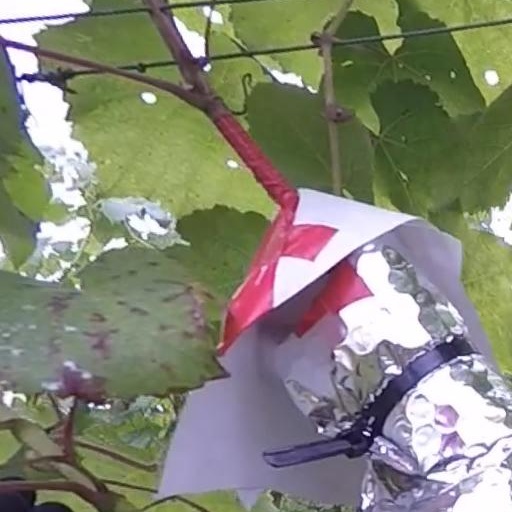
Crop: grape